The Lodge (film)

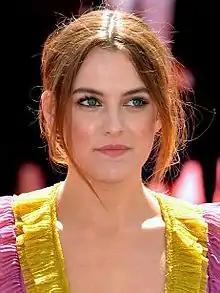
Keough's performance was highly praised by critics.

On review aggregator website Rotten Tomatoes, the film holds an approval rating of based on reviews, with an average of . The site's critics consensus reads: "Led by an impressive Riley Keough performance, "The Lodge" should prove a suitably unsettling destination for fans of darkly atmospheric horror." On Metacritic, the film has a weighted average score of 64 out of 100, based on 31 critics, indicating "generally favorable reviews".